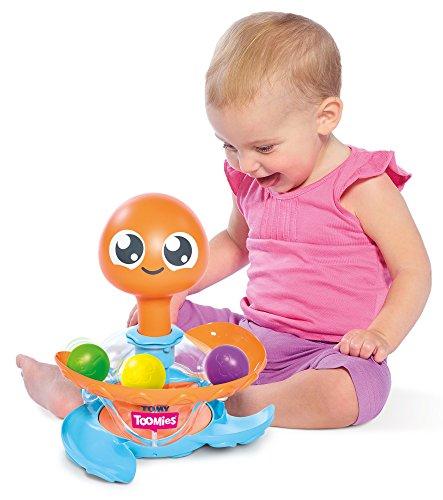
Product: Toomies Tomy Octopus Ball Toy
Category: Toys & Games | Baby & Toddler Toys
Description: POP OUT BALL TOY: Pushing Tala's head makes the colorful balls spin and pop around; Pushing harder makes the balls come out at random from 3 exits Octopus toy features openings at the top and bottom.
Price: $24.99
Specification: ProductDimensions:9.8x10.2x8.3inches|ItemWeight:11.4ounces|ShippingWeight:1.46pounds(Viewshippingratesandpolicies)|ASIN:B077YNWDP3|Itemmodelnumber:E72722|Manufacturerrecommendedage:3yearsandup